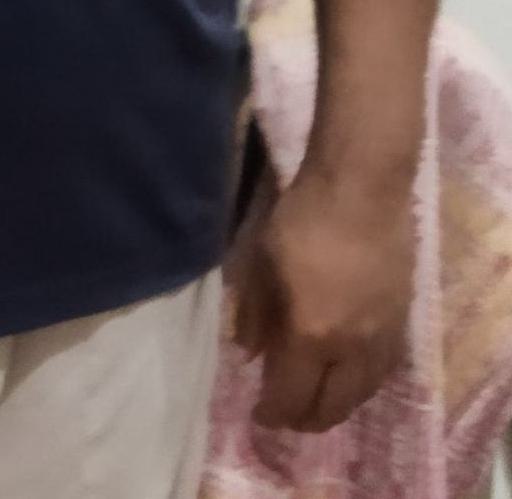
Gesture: no_gesture